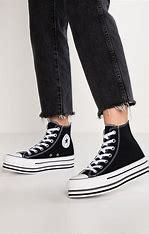
Brand: Converse
Model: Chuck Taylor All Star Platform